Charles de Ferry de Fontnouvelle

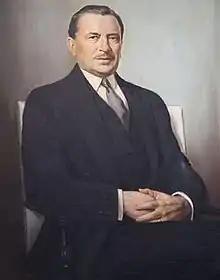
Portrait of Charles de Ferry de Fontnouvelle, date unknown

Charles Hippolyte Marie de Ferry de Fontnouvelle, more commonly known as Count Charles de Ferry de Fontnouvelle or Charles de Fontnouvelle (March 21, 1877 – April 25, 1956), was a French diplomat and pedagogue, who was the Consulate general of France in New York from 1931 to 1940, and was the founder of the Lycée Français de New York. Born in 1877 at Le Château-d'Oléron on the Île d'Oléron, he attended the School of Political Science at Avignon Université. During his career with the French foreign service, he retained many positions worldwide, including as a member of the French Legation of Mexico City during President Porfirio Díaz's reign, and as consul in Bremen, Lisbon, San Juan, Turin, Liverpool, and Chicago. The Count was an honorary member of the Society of the Cincinnati, an officier of the Legion of Honor, and a member of the Portuguese Order of Christ. The Count had a great affinity for the culture of the United States and sought to strengthen ties between the two countries in cultural exchange. In 1935, at the height of the Great Depression, he established the Lycée Français de New York with the help of French and American officials and a total of only 24 initial students. Today the school, with excess of 1,000 students typically enrolled gives the "Prix Charles de Ferry de Fontnouvelle", to honor those who support its educational programs and foster greater cultural exchange between France, the greater Francophone diaspora, and the United States.